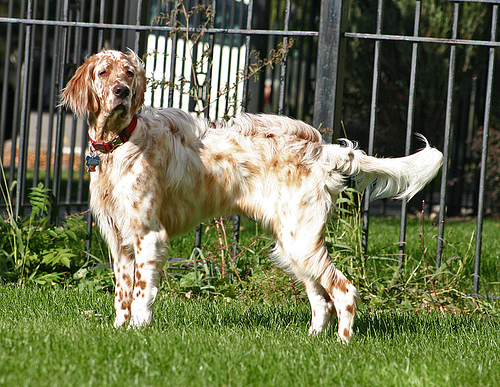
Breed: english setter